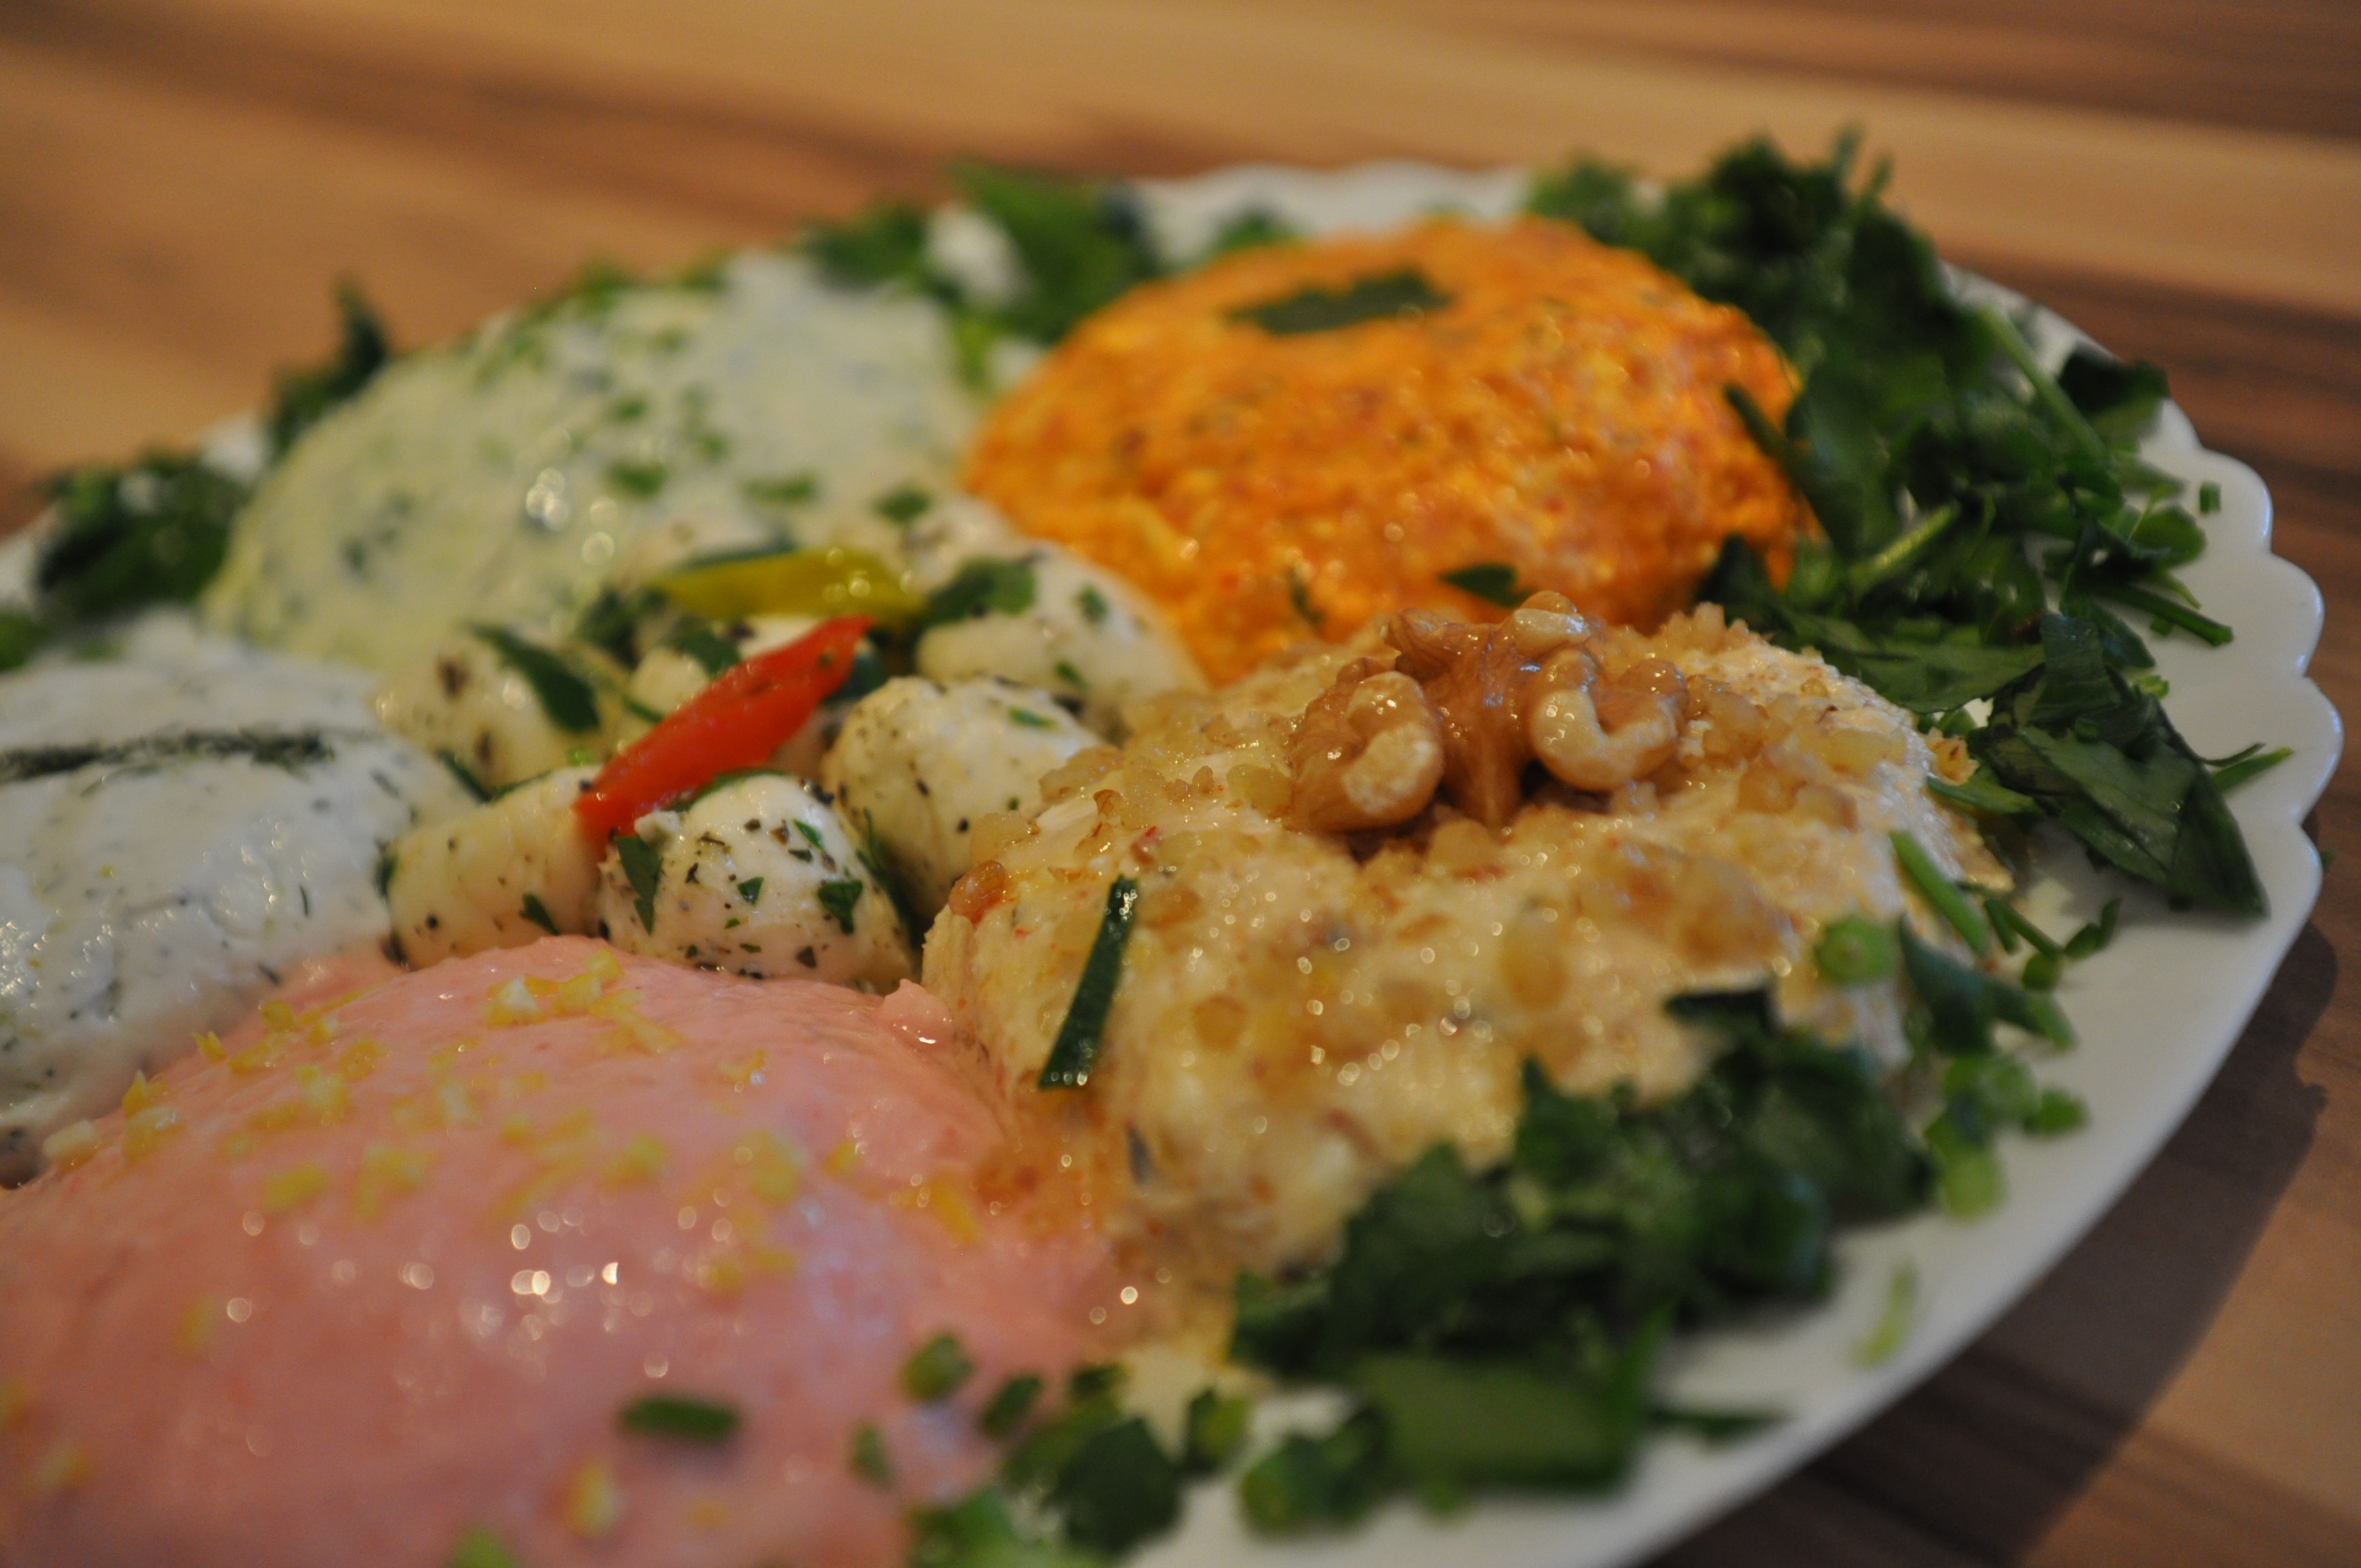
dish, meal, food, salad, produce, vegetable, seafood, fish, breakfast, gourmet, eat, cuisine, cook, asian food, vegetarian food, delicatessen, oily